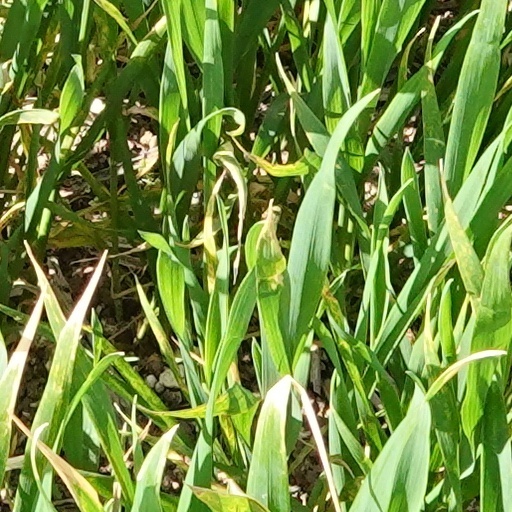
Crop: wheat